Philanthropy of Michael Jackson

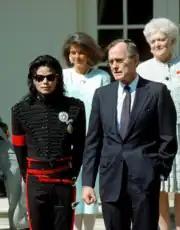
Jackson at the White House with President George H.W. Bush and First Lady Barbara Bush on 5 April 1990

American singer Michael Jackson left a lasting legacy as a prolific philanthropist and humanitarian. Throughout Jackson's public life, he dedicated himself to various humanitarian causes, particularly in areas regarding poverty, disease, welfare, and disadvantaged youth. Jackson's early charitable work has been described by "The Chronicle of Philanthropy" as having "paved the way for the current surge in celebrity philanthropy", and by the "Los Angeles Times" as having "set the standard for generosity for other entertainers". By some estimates, he donated over $500 million to charity over the course of his life, at one time being recognized in "Guinness World Records" for the breadth of his philanthropic work.